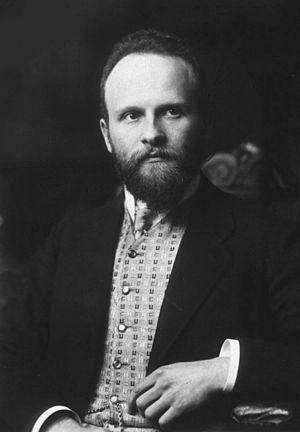
Invention du radiotélescope par l'Américain Grote Reber.
L'archéologue allemand Heinrich Schliemann découvre les vestiges de Mycènes.
Robert Bárány est un médecin de l'Empire d'Autriche-Hongrie, d'origine juive hongroise. En 1914, il est lauréat du prix Nobel de physiologie ou médecine « pour son travail en physiologie et pathologie sur l'appareil vestibulaire de l'oreille ». Il est le premier Autrichien à recevoir un prix Nobel.